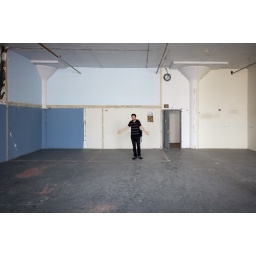
standing in what was once my studio and beneath what was my bedroom